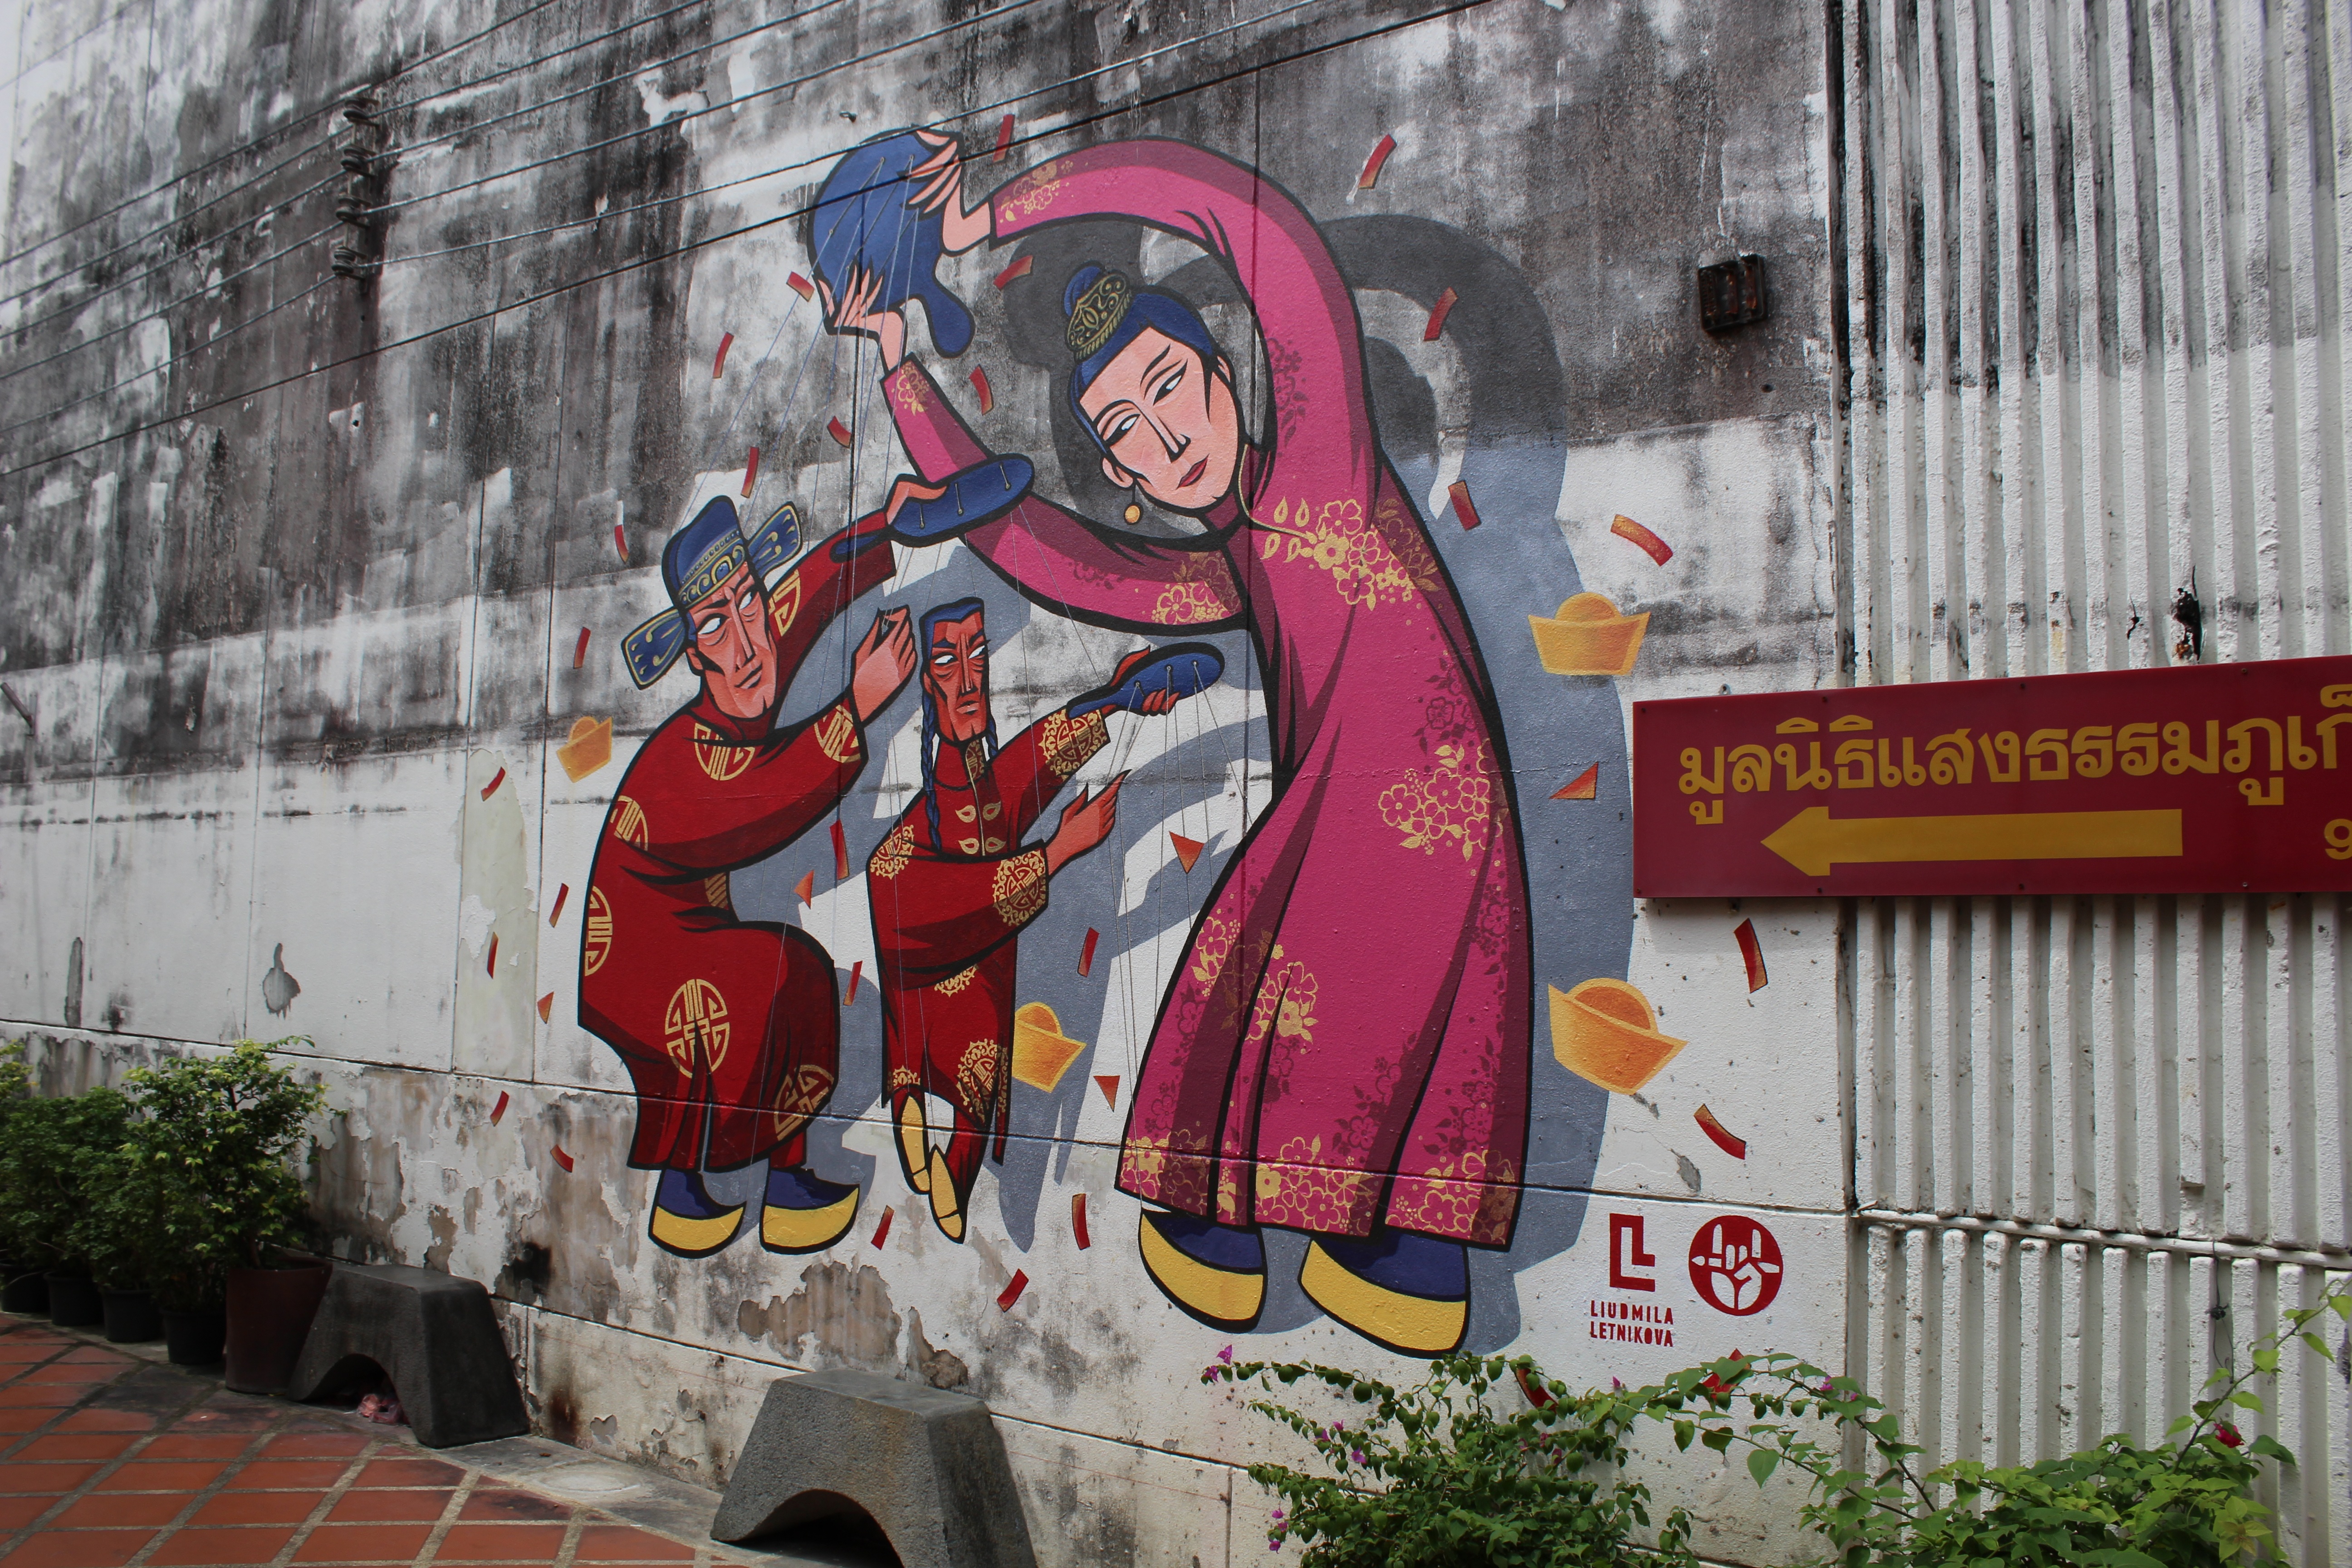
graffiti, art, mural, phuket, phuket town